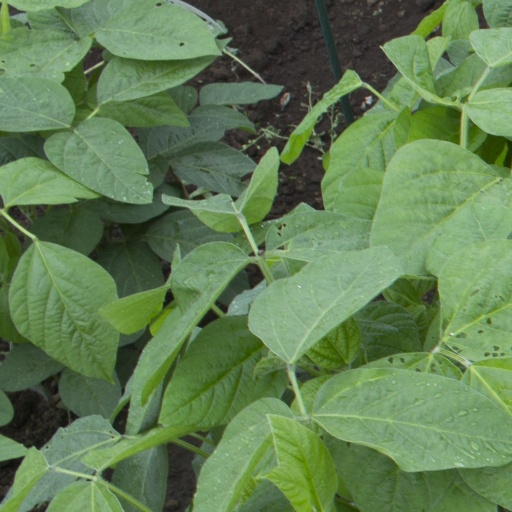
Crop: soybean